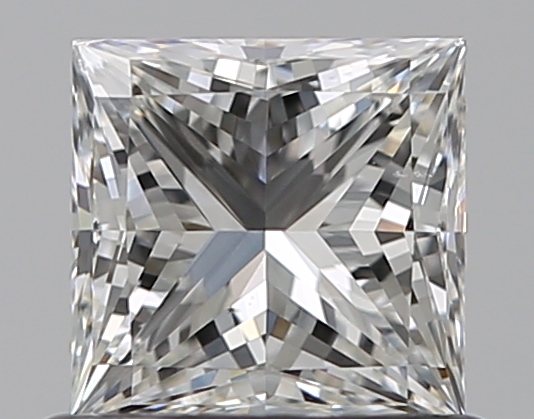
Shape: princess
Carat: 0.7
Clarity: SI1
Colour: H
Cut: EX
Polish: EX
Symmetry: VG
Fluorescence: N
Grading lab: GIA
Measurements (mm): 4.85 x 4.77 x 3.47